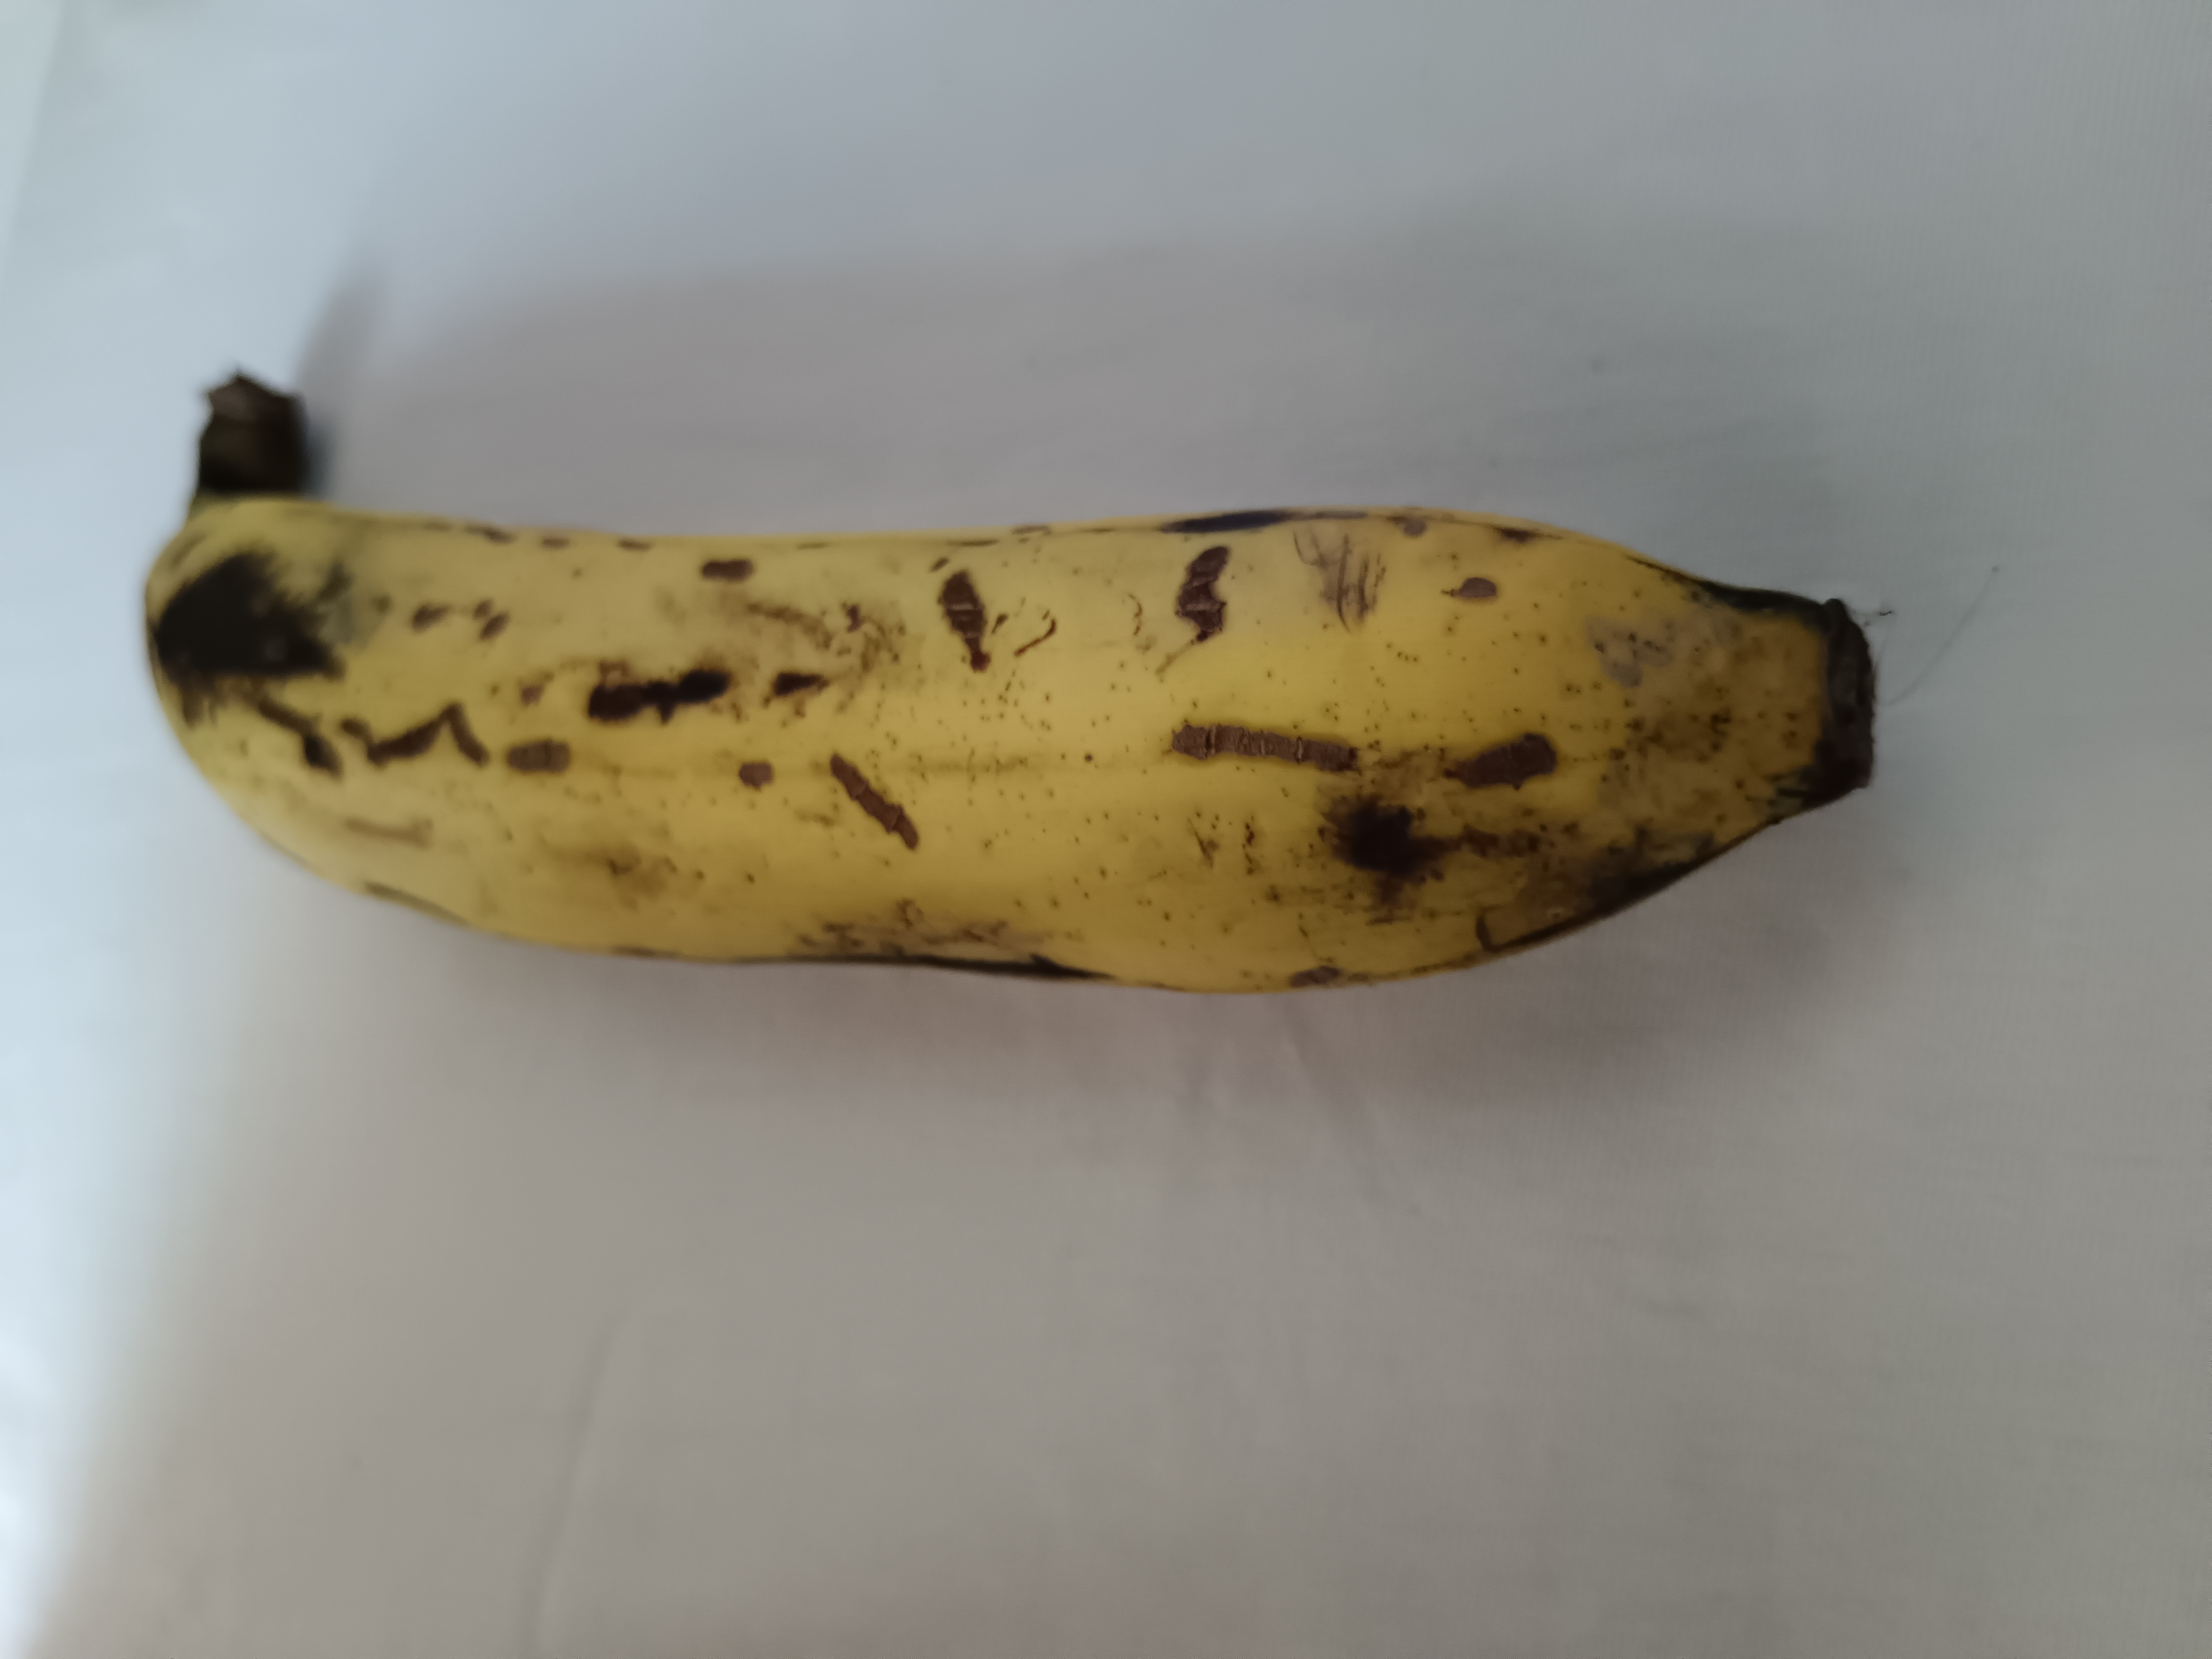
Banana variety: Shagor